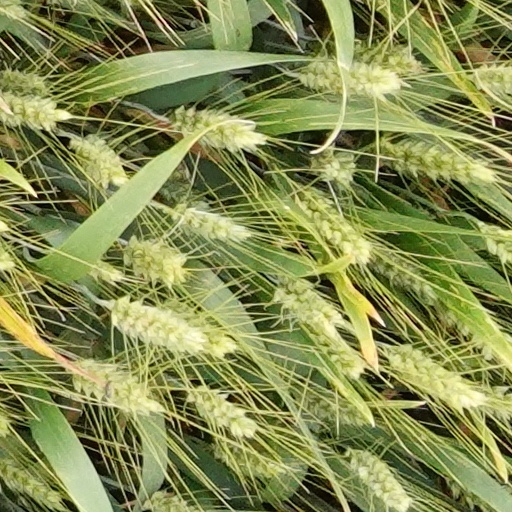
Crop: wheat